List of Chowder episodes

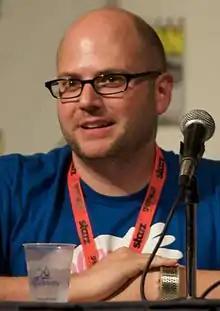
C. H. Greenblatt, shown here in 2009, created "Chowder", which premiered on November 2, 2007.

"Chowder" is an American animated television series created by C. H. Greenblatt for Cartoon Network. The series centers on Chowder, an aspiring young boy who hopes to one day become a professional chef. Chowder is the apprentice of Mung Daal, Chowder's caretaker and seasoned professional chef, who lives with his wife, Truffles, in the bustling community of Marzipan City. Mung Daal's catering company also employs his assistant, Shnitzel, who speaks only in gibberish. The catering company's greatest rival is a business owned by the surreptitious Miss Endive and her junior apprentice, Panini. Panini has a remarkable romantic interest in Chowder despite his repeated attempts to explain that he is not interested in her. Throughout his journey, Chowder also interacts with Gazpacho, a middle-aged fruit salesman who often gives him advice, and his pet Kimchi, a gas cloud who speaks unintelligibly to Chowder.